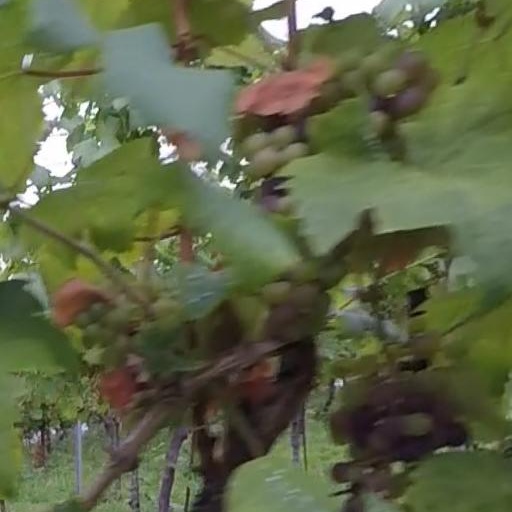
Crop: grape